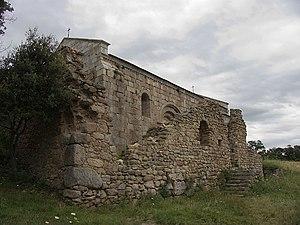
Vue de la façade sud, ancienne église Saint Martin (12e siècle), Corsavy (Pyrénées-Orientales, Languedoc-Roussillon, France) Català: Vista de la façana sud, antiga església Sant Martí (segle XII), Corsaví (Pirineus Orientals, Llenguadoc-Rosselló, França) Español: Vista de la fachada sur, antigua iglesia Sant Martín (siglo XII), Corsavy (Pirineos Orientales, Languedoc-Rosellón, Francia)
L'ancienne église Saint-Martin est une église romane en ruines située à Corsavy, dans le département français des Pyrénées-Orientales en région Occitanie.